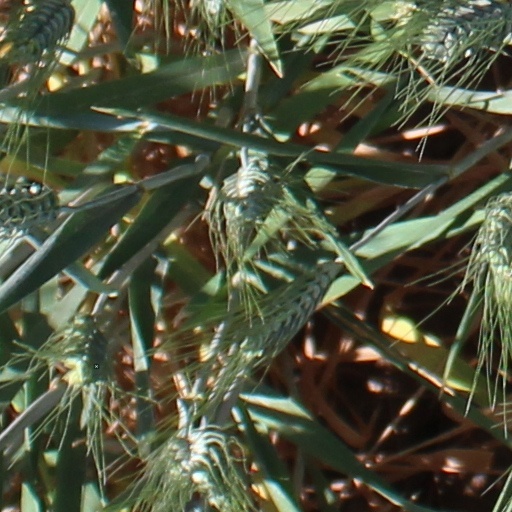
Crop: wheat